Banacek

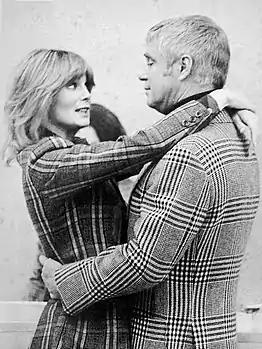
Peppard and guest star Linda Evans, 1974

Banacek is an American detective television series starring George Peppard that aired on NBC from 1972 to 1974. The series was part of the rotating "NBC Wednesday Mystery Movie" anthology. It alternated in its time slot with several other shows, but was the only one of them to last beyond its first season.